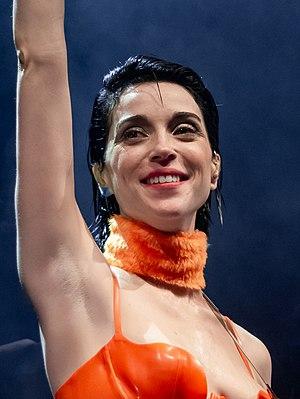
St. Vincent, de son vrai nom Annie Clark, née le 28 septembre 1982 à Tulsa, est une auteure-compositrice-interprète et guitariste américaine.